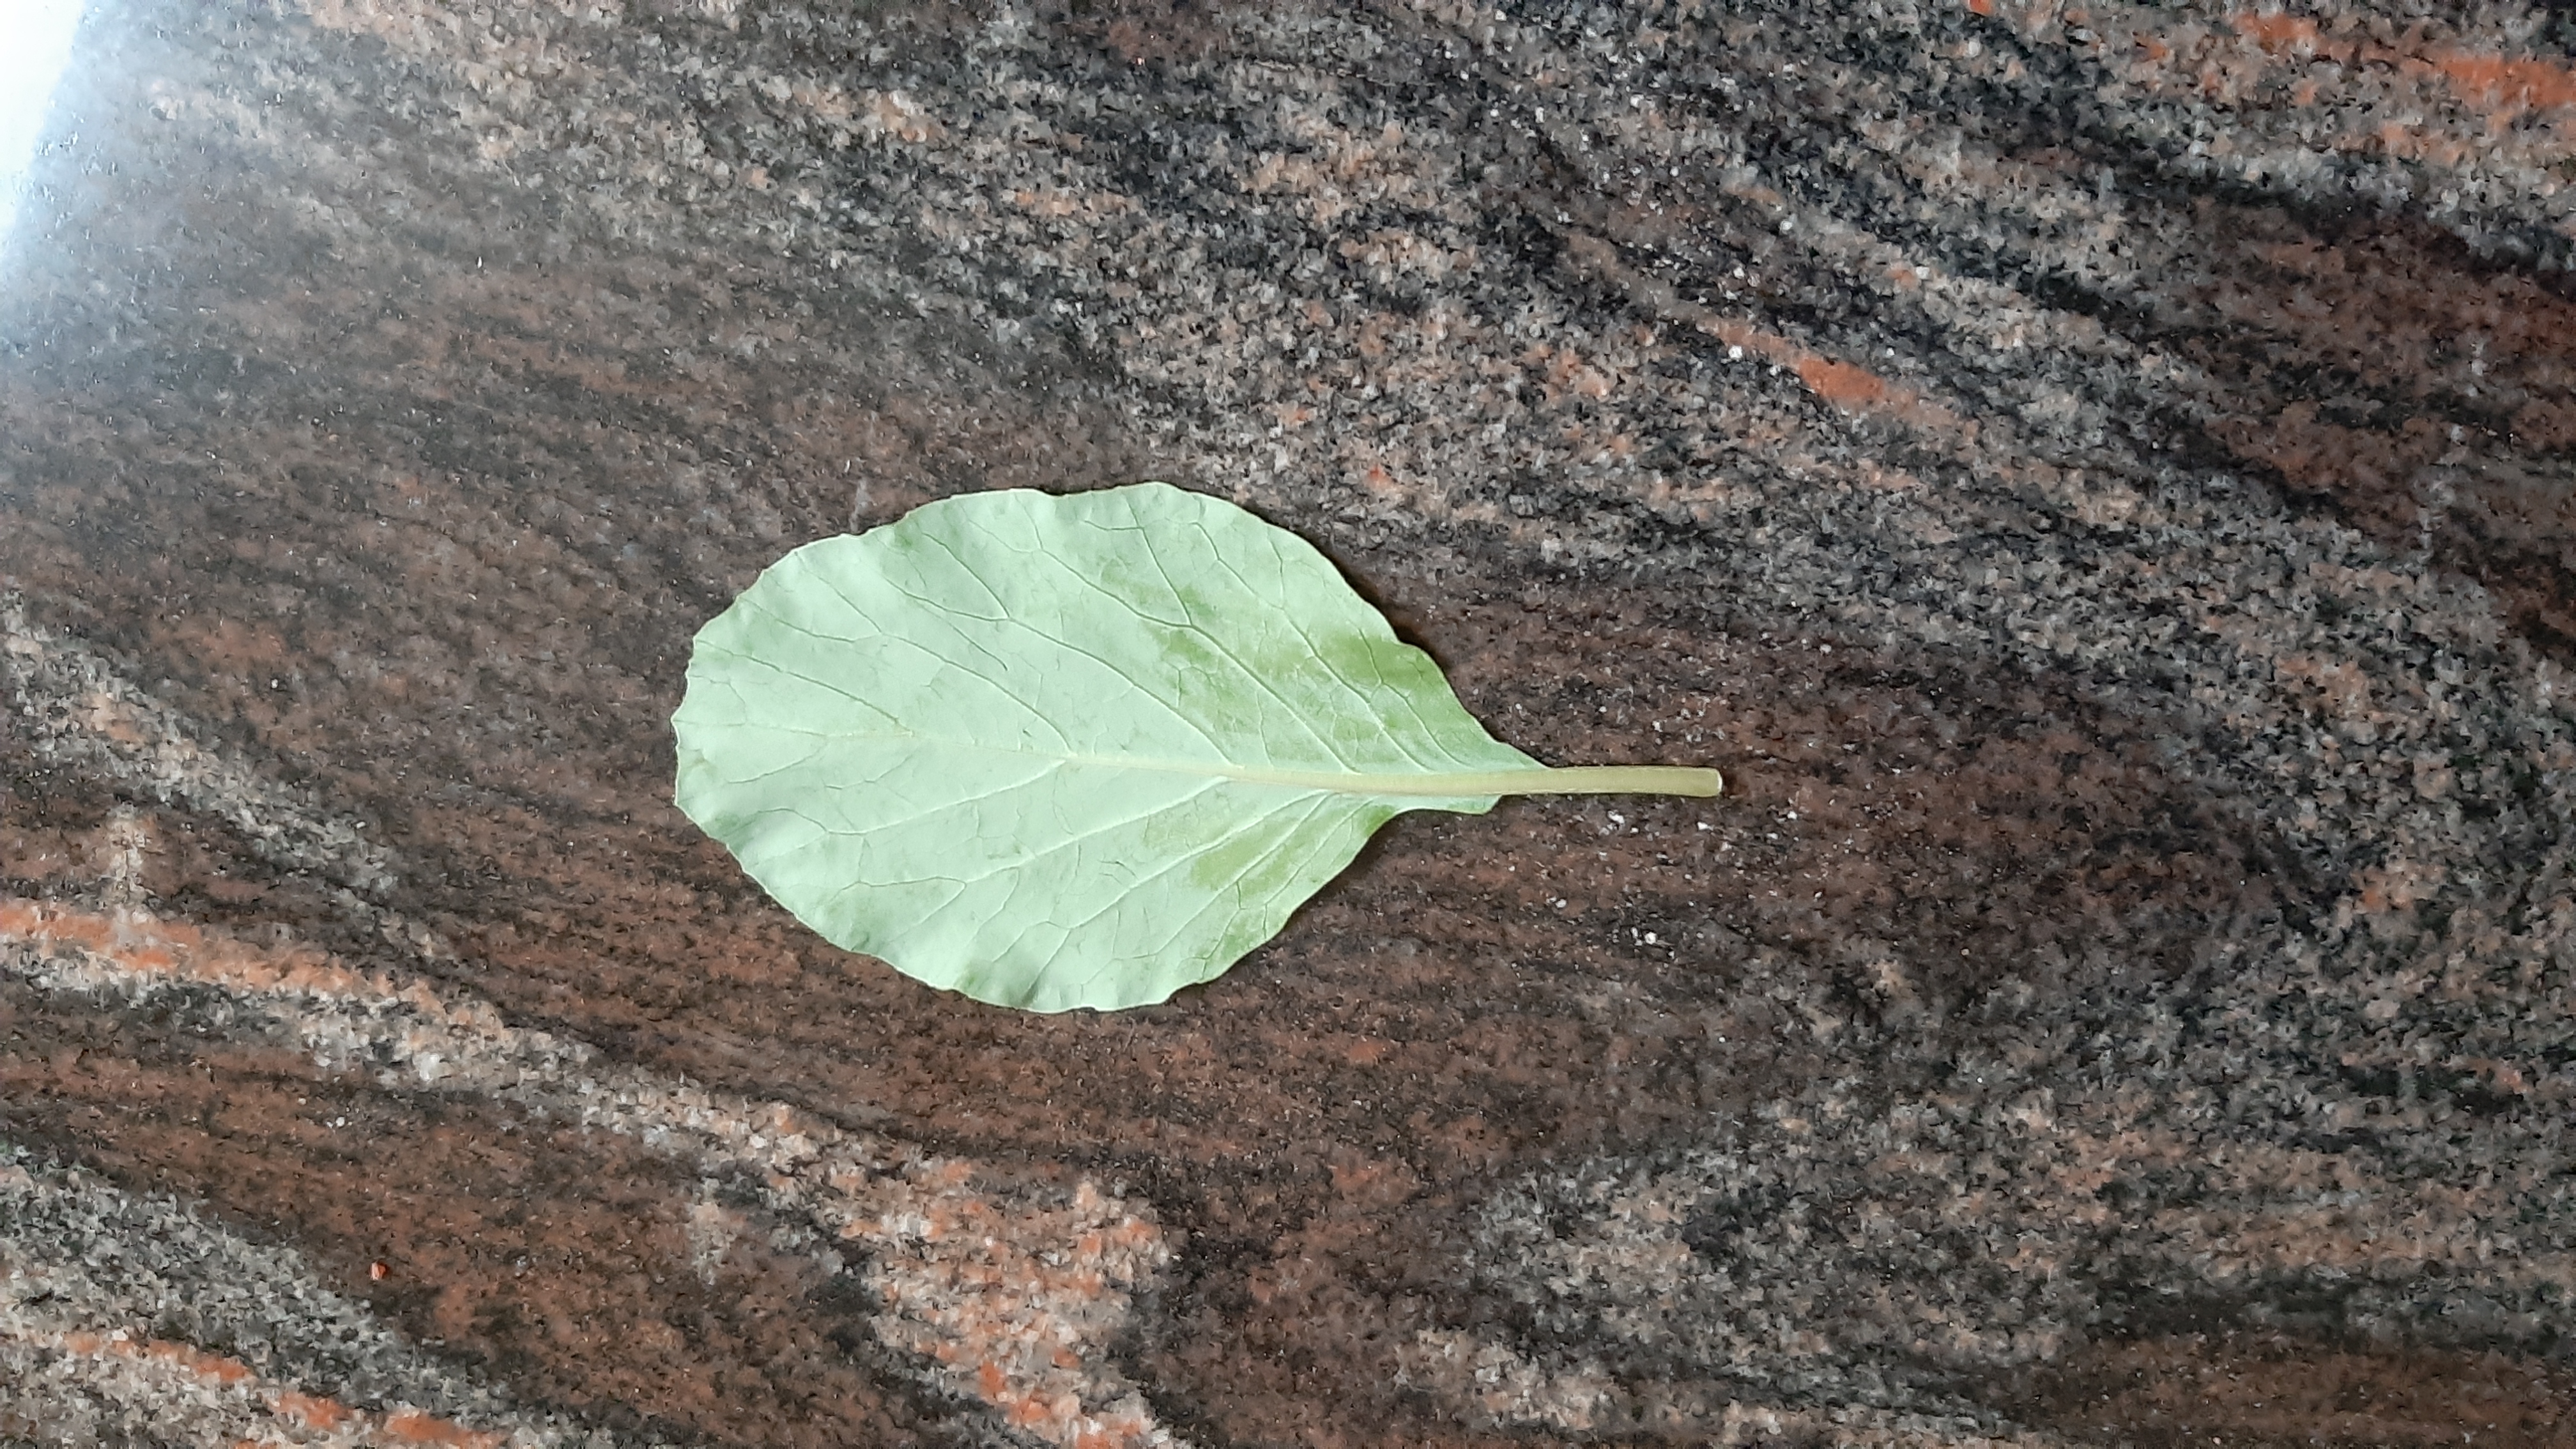
Plant: Kohlrabi